George Washington's Farewell Address

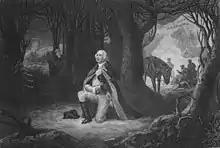
An 1866 engraving depicts Washington praying at Valley Forge, which proved one of the most challenging moments for Washington in the Revolutionary War; some 2,000 to 3,000 Continental Army troops died at Valley Forge from disease and a lack of clothing and food.

Washington goes on to state his support for the new constitutional government, calling it an improvement upon the nation's original attempt in the Articles of Confederation. He reminds the people that it is the right of the people to alter the government to meet their needs, but it should only be done through constitutional amendments. He reinforces this belief by arguing that violent takeovers of the government should be avoided at all costs and that it is the duty of every member of the republic to follow the Constitution and to submit to the laws of the government until it is constitutionally amended by the majority of the American people.